Vehicle registration plates of Germany

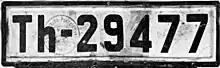
Licence plate from Thuringia (1930s)

Red plates starting with the number 07 are reserved for collectors of vintage vehicles. Originally, vintage vehicles had a required minimum age of 20 years from first registering. Since April 2007, the required minimum age has been 30 years. Plates issued under the old 20 years rule remained valid after this date. The collectors must get an official certificate of approval (such as no criminal records). They are allowed to use one set of plates on any of their vehicles under the condition that they keep a strict record of use. No day-to-day use of the vehicles is allowed. A valid official technical inspection is not mandatory but the vehicles have to be technically fit for use on public roads.